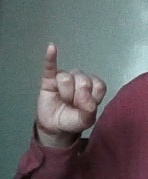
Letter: meem